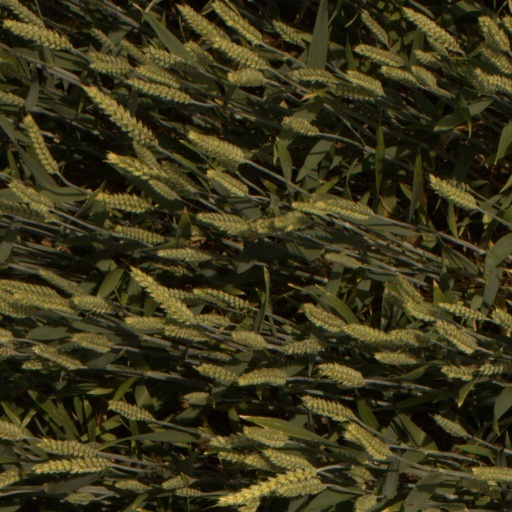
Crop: wheat